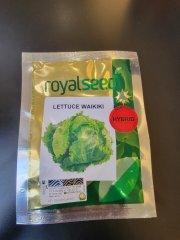
Kifungashio maalumu chenye rangi ya kijani pamoja na rangi nyeupe ambacho kimetengenezwa na kampuni ya utengenezaji wa nafaka mbalimbali za mbegu ambayo inafahamika kwa jina la "royalseed", ambapo mbegu hizo hutunzwa ili zisipate kuharibiwa na hali ya hewa pamoja na wadudu.